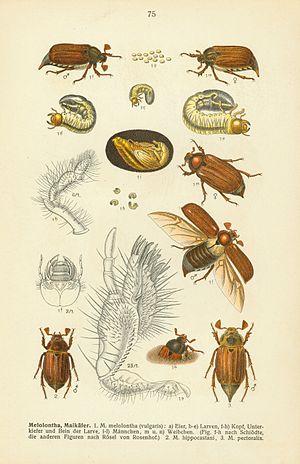
Melolontha melolontha est une espèce d'insectes coléoptères, actuellement souvent classée dans la famille des Scarabaeidae, de la sous-famille des Melolonthinae.